Ah, Wilderness!

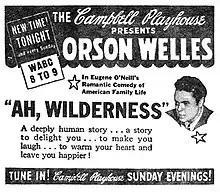
Newspaper advertisement for "The Campbell Playhouse" presentation of "Ah, Wilderness" (September 17, 1939)

The play was made into a 1935 film of the same title and again in 1948 as the musical "Summer Holiday". Mickey Rooney starred as Tommy in the former and Richard in the latter. The success of the first film led MGM to reunite much of the cast in another film based on a small town coming of age play, "A Family Affair", which became the basis for the Andy Hardy series.